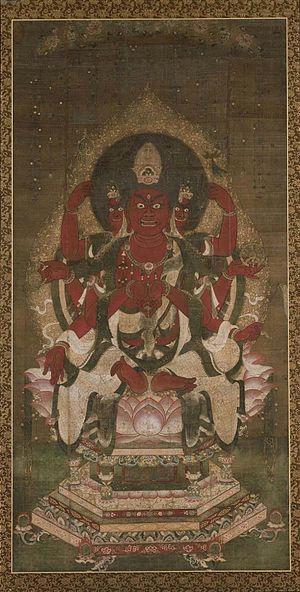
"Hayagrīva, mot sanskrit signifiant ""cou de cheval"", est une incarnation courroucée du bodhisattva mahâsattva Avalokiteśvara de la grande compassion dans le bouddhisme tantrique, au Tibet, au Japon Batō Kannon, en Chine, en chinois: mǎtóu guānyīn 馬頭觀音, Avalokiteśvara à tête de cheval, un des six Avalokiteśvaras destinés à sauver les êtres sensibles des six mondes: êtres divins, assouras, êtres humains, animaux, esprits affamés, damnés. Dans ce groupe de déités, Hayagrīva est plus particulièrement dédié au monde animal. Sa statue a la forme d'un être humain courroucé portant une tête de cheval au-dessus de sa tête, son corps est rouge, avec trois yeux, quatre ou huit bras, ses dents découvertes, ses cheveux hérissés, dans ses mains il y a de lotus, vase, hache, corde, chapelet, etc., qui servent à détruire les démons et les obstacles, maladies, ennuis divers.
Le Yidam, ou Ishta-devata, est un concept religieux de dévotion de l'hindouisme et du bouddhisme sur le sous-continent indien. il consiste à choisir une déité dite de prédilection, et de la prier plus spécialement. Les termes de support de méditation sont utilisés dans les pratiques tantriques du Vajrayāna.